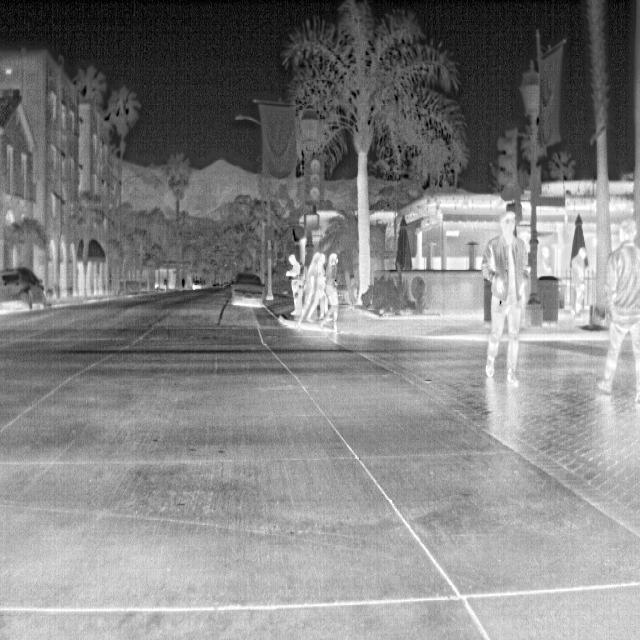
Detected objects:
label: person
label: person
label: person
label: person
label: person
label: person
label: person
label: person